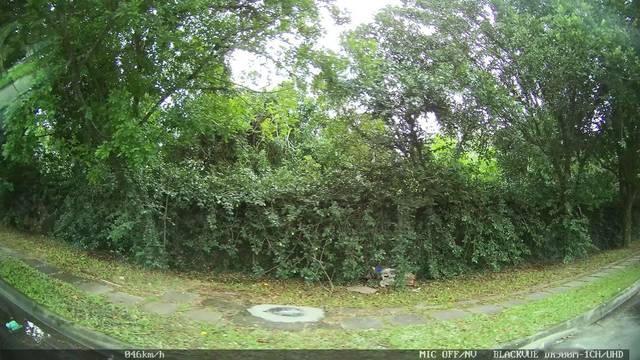
Region: Brazil
Coordinates: -22.999, -43.375